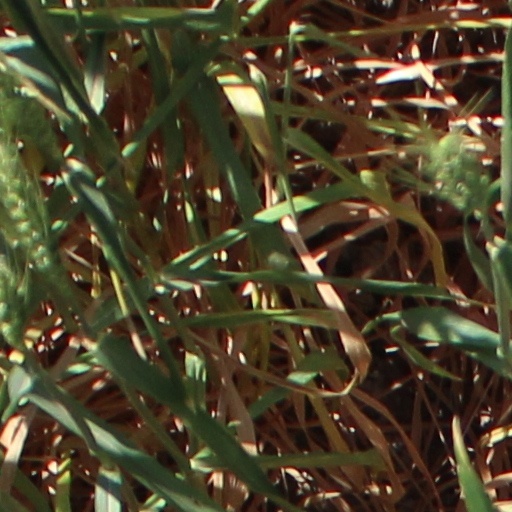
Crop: wheat